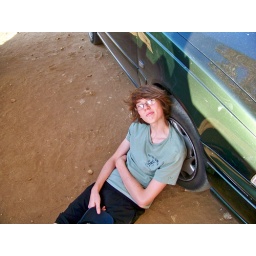
I found this little emaciated boy sleeping by the car.